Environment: real
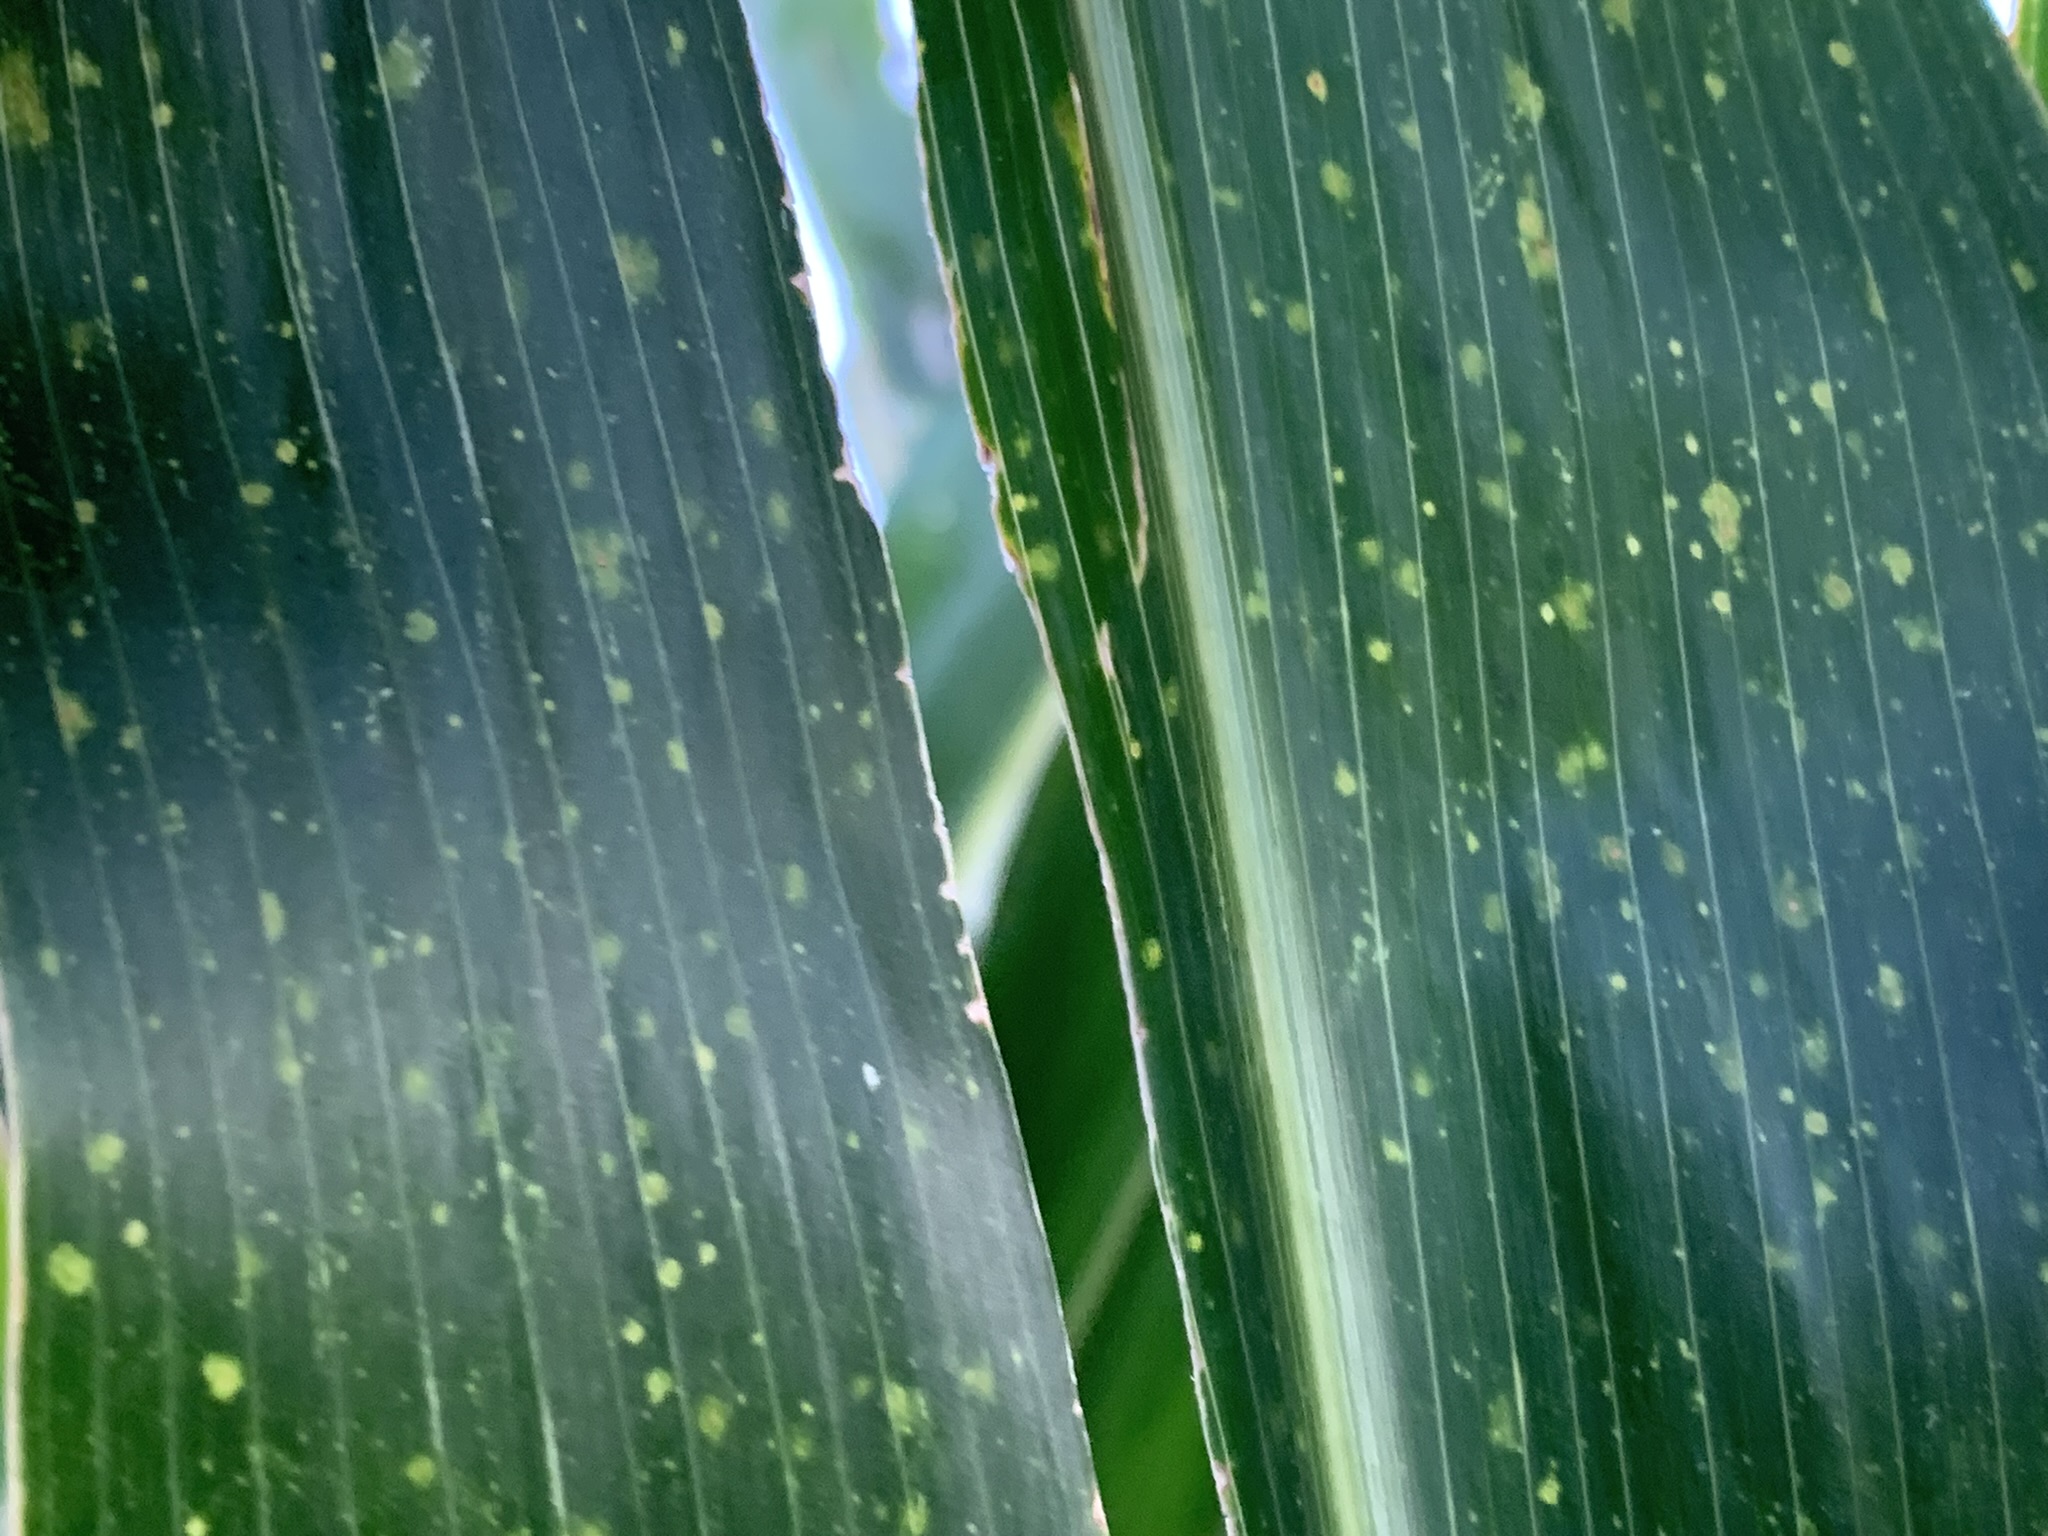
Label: lethal_necrosis